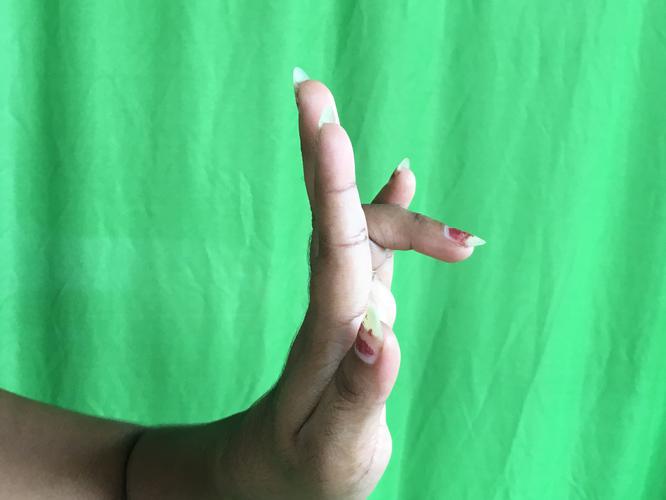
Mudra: Tripathaka
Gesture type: single_hand